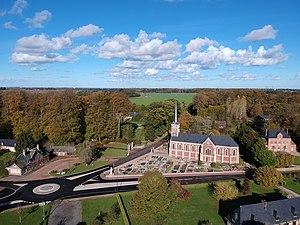
Photo du centre village prise avec un drone.
Ermenouville est une commune française située dans le département de la Seine-Maritime en région Normandie.